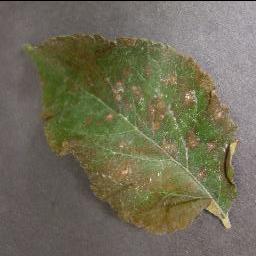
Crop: apple
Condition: cedar_rust